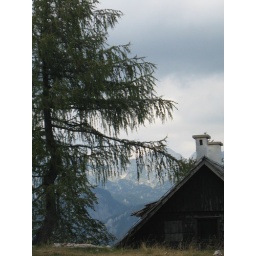
on top of a mountain above lake bled